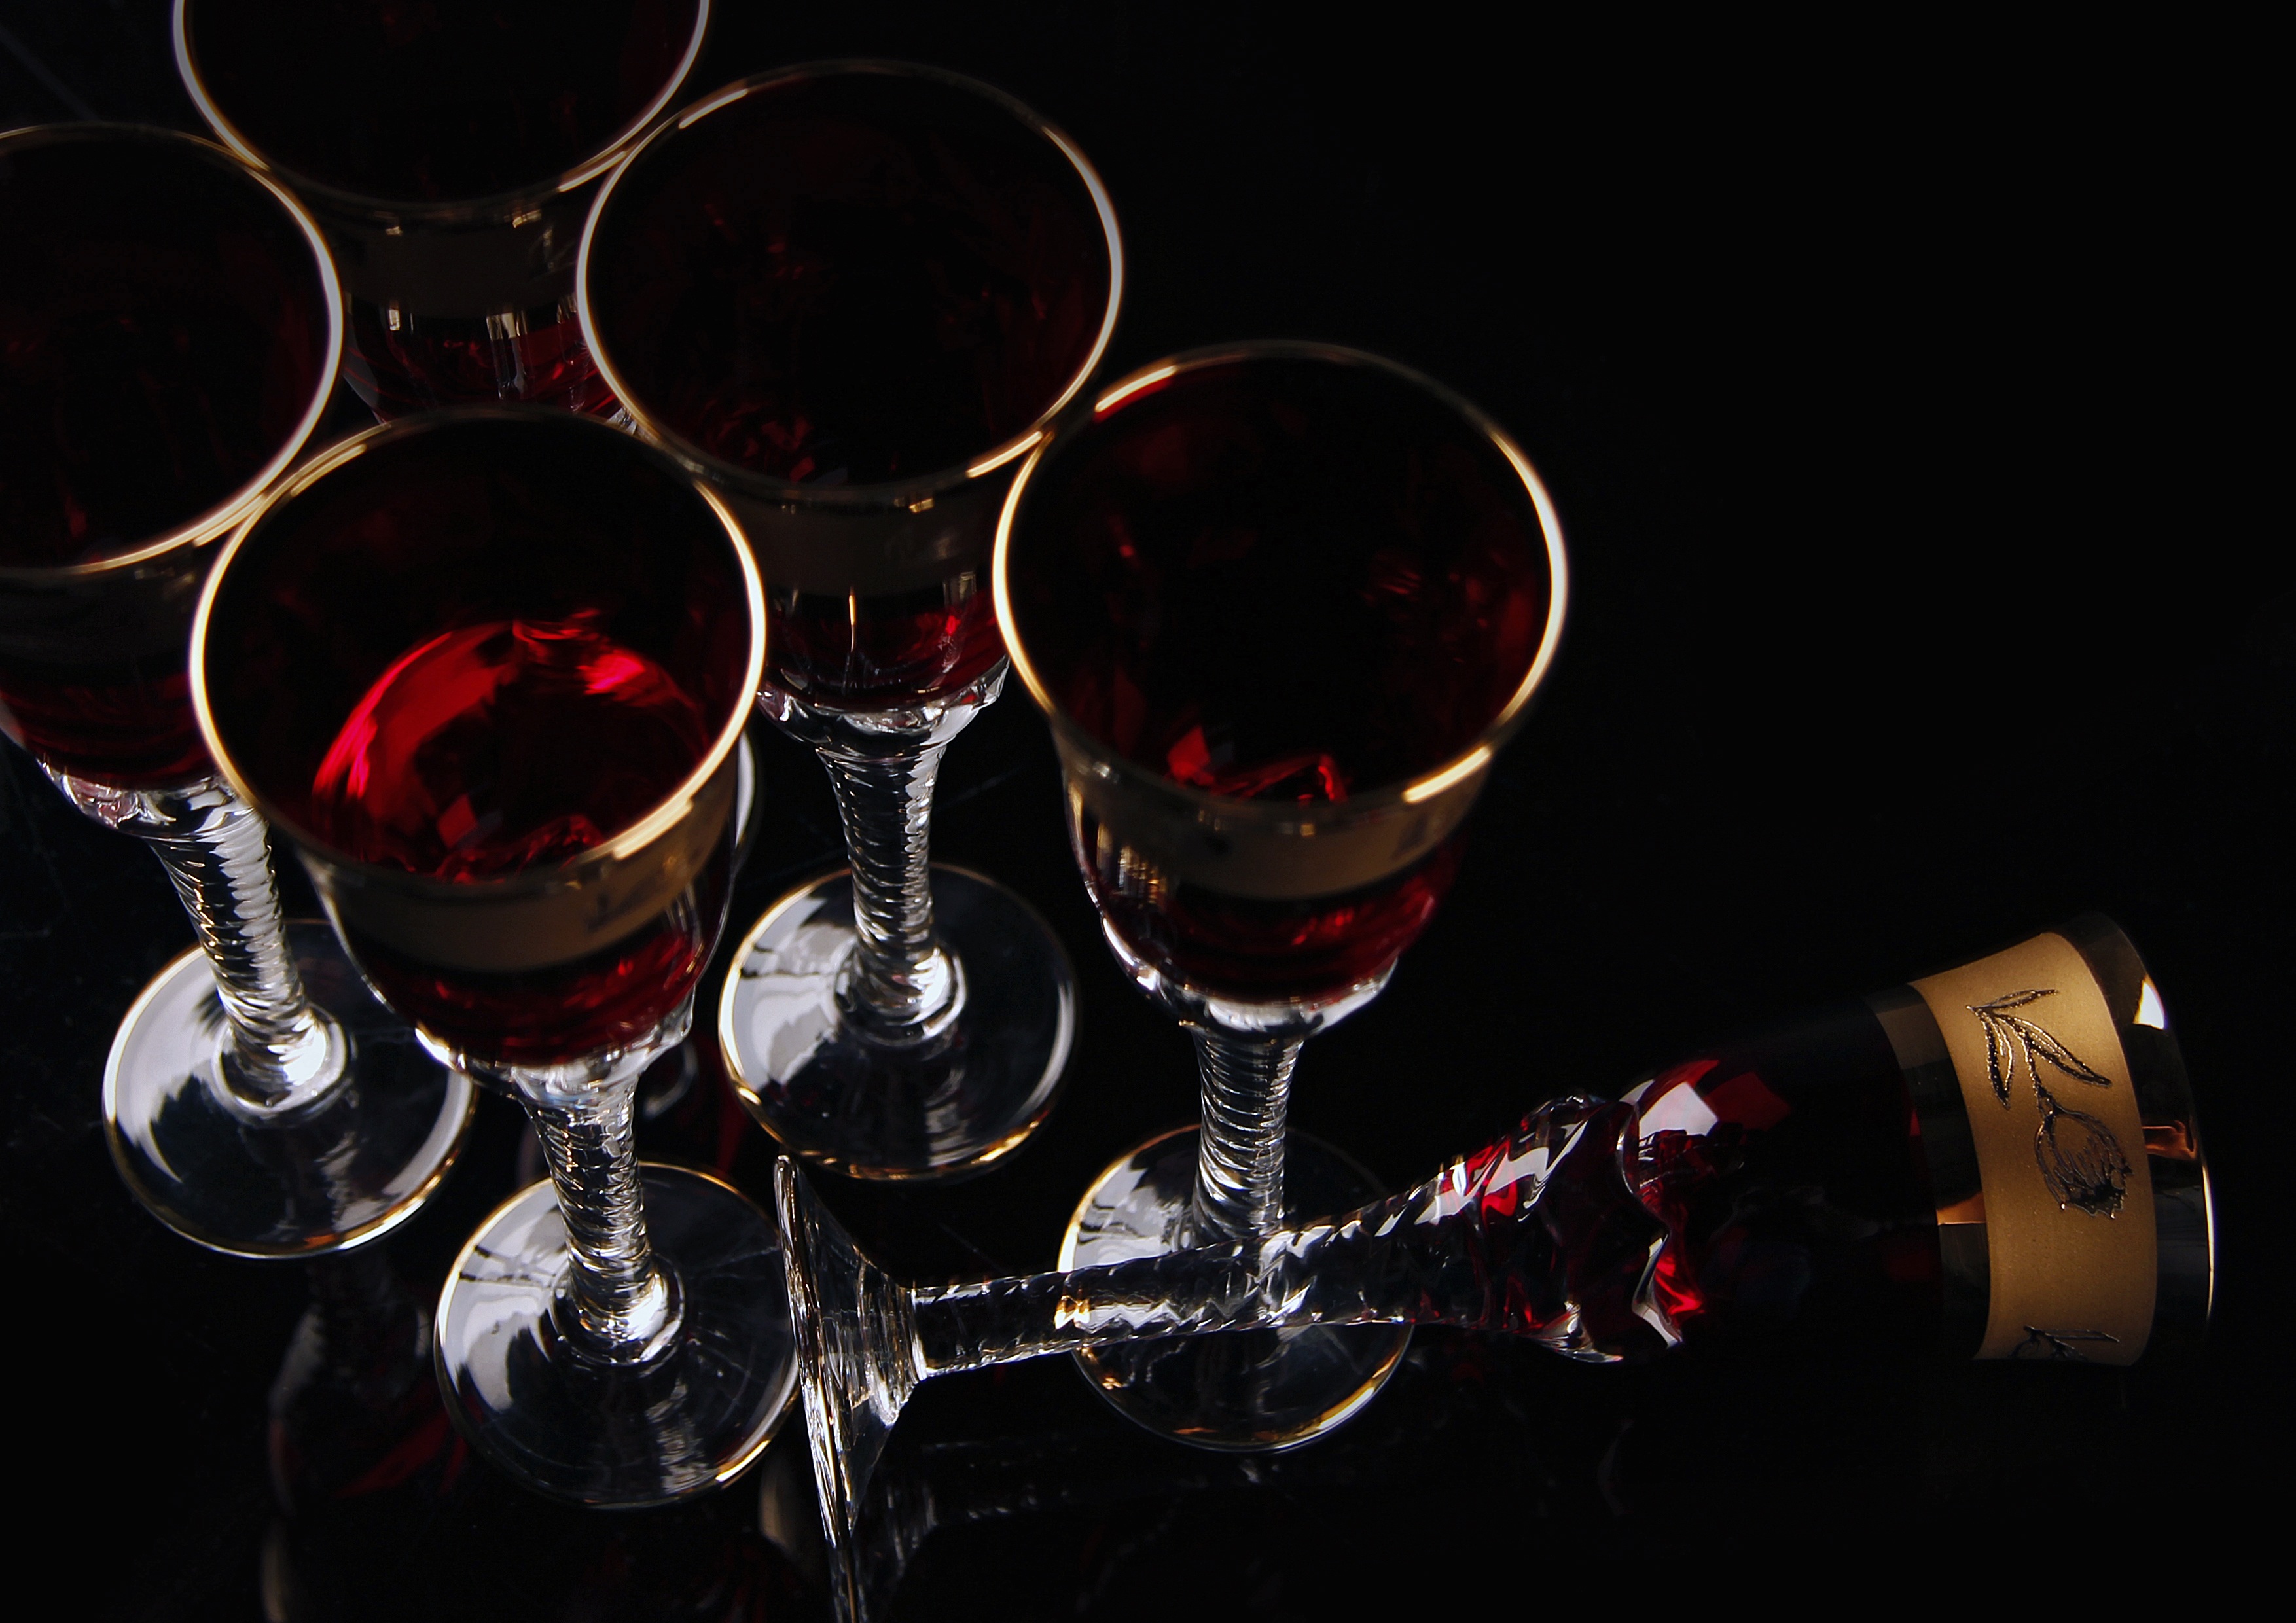
light, wine, texture, glass, dark, red, drink, contrast, lighting, red wine, wine glass, composition, champagne, stemware, alcoholic beverage, still life photography, distilled beverage, drinkware